Irving Berlin

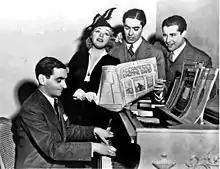
Berlin with film stars Alice Faye, Tyrone Power and Don Ameche singing chorus from "Alexander's Ragtime Band" (1938)

Having left school around the age of thirteen, Berlin had few survival skills and realized that formal employment was out of the question. His only ability was acquired from his father's vocation as a singer, and he joined with several other youngsters who went to saloons on the Bowery and sang to customers. Itinerant young singers like them were common on the Lower East Side. Berlin would sing a few of the popular ballads he heard on the street, hoping people would pitch him a few pennies. From these seamy surroundings, he became streetwise, with real and lasting education. Music was his only source of income, and he picked up the language and culture of the ghetto lifestyle.